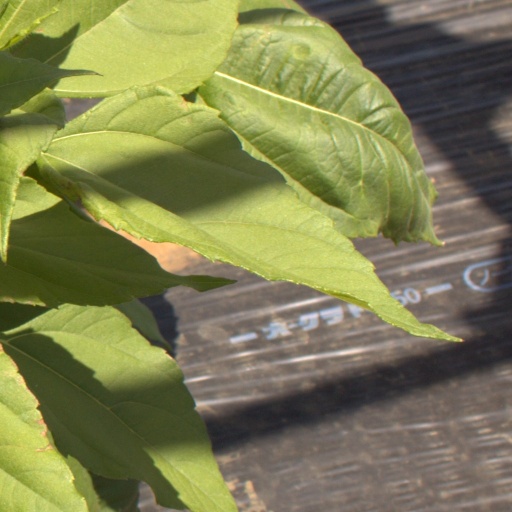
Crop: Jerusalem artichoke